Sky position (RA, Dec in degrees): 332.144, 0.5117
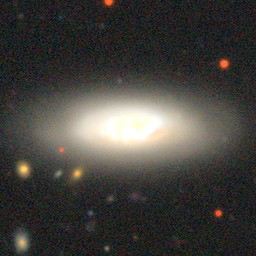
Galaxy morphology: Unbarred Tight Spiral Galaxies